Marmaris National Park

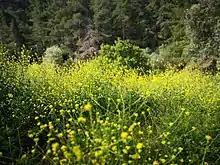
Vegetation in early spring.

The national park's forest formation is composed of Turkish pine ("Pinus brutia"). Additionally, the endemic species Sweetgum tree "Liquidambar") spreads in deep, moist and heavily soiled areas. In the valley, Turkish pine, oak, plane tree and alder compose different, mixed and impressive landscape. Tree-shaped Mediterranean plants such as holly oak ("Quercus ilex"), kermes oak ("Quercus coccifera"), wild olive ("Bontia"), "Arbutus", bladdernuts ("Staphylea"), sumac, carob, terebinth ("Pistacia terebinthus"), oleander ("Nerium") and laurel are widely distributed in the national park. Of the 514 plant species identified in the park, 54 are endemic, 9 are locally endemic, 5 are endangered and 74 are rare in terms of danger class.